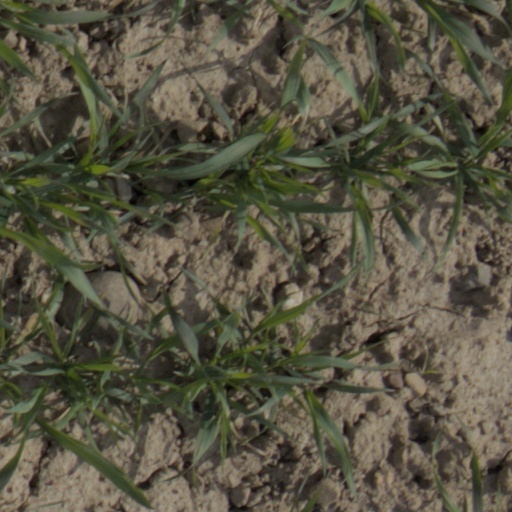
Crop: wheat